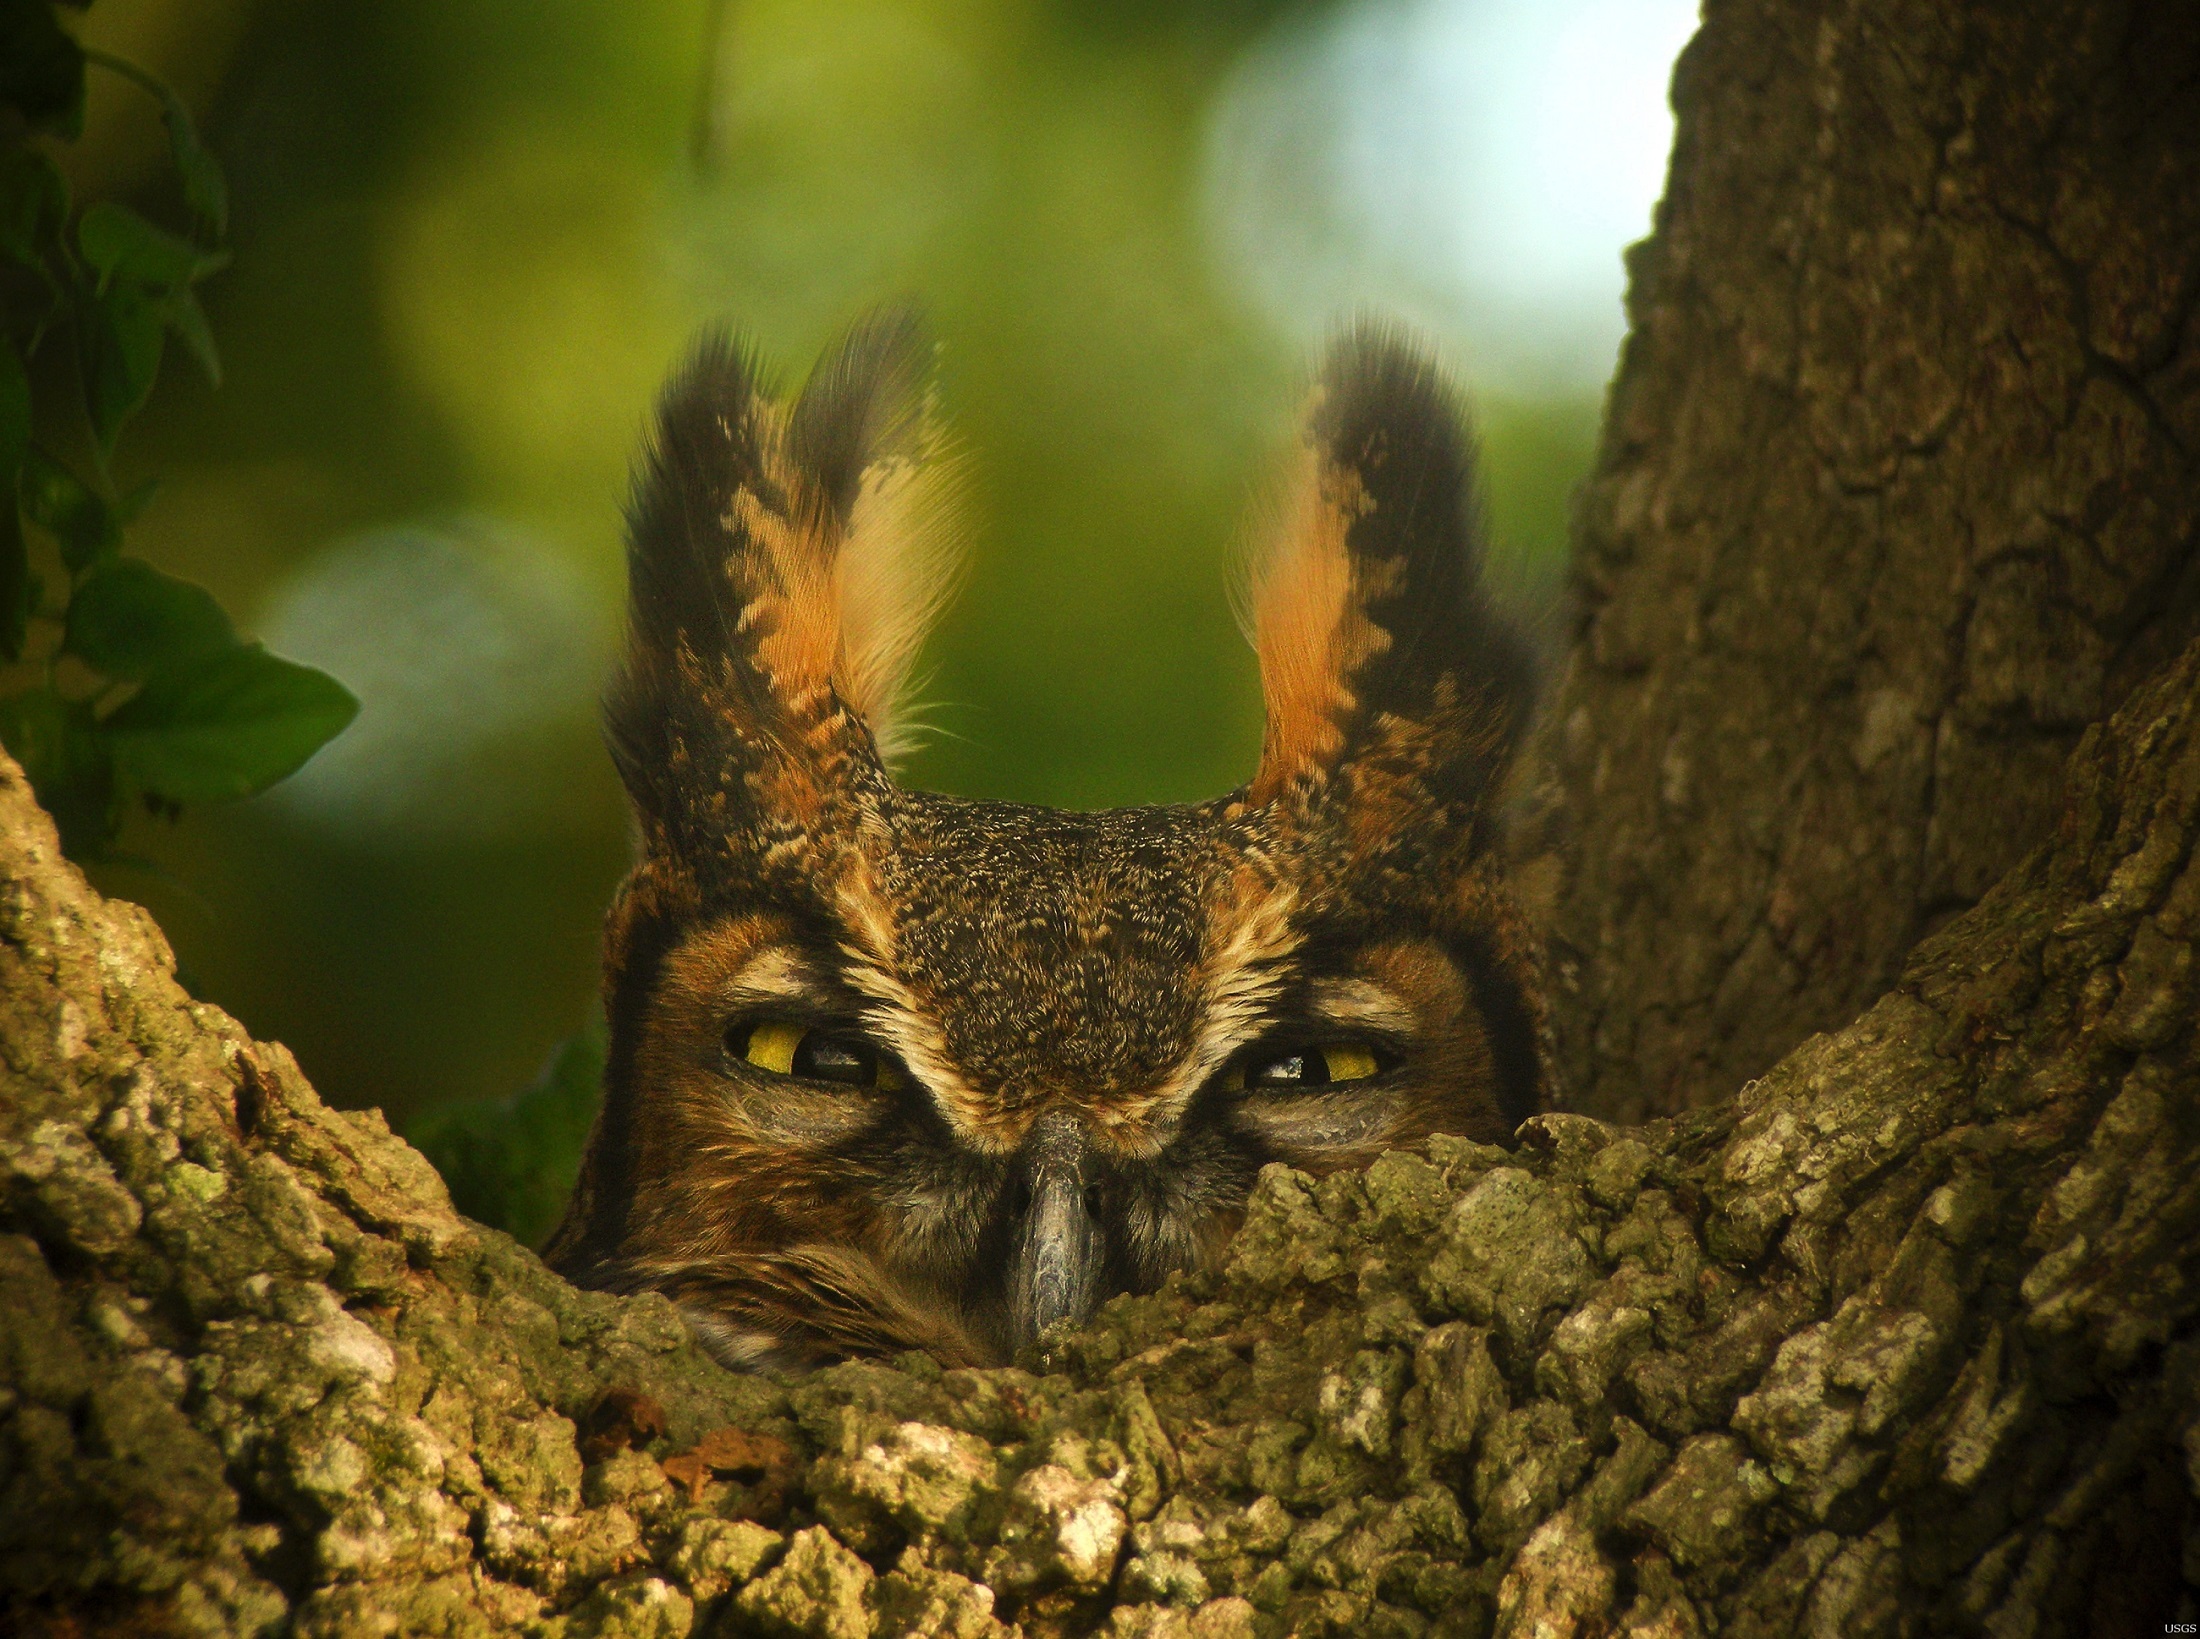
nature, bird, sunlight, leaf, looking, wildlife, portrait, green, beak, autumn, squirrel, fauna, raptor, plumage, close up, face, eyes, head, vertebrate, nocturnal, great horned owl, stealth, macro photography, usgs, night hunter